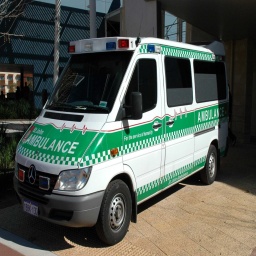
Label: ambulance